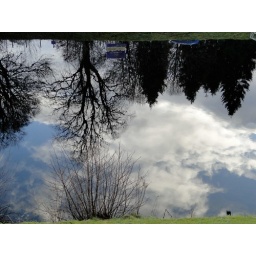
water and sky in Scotland - Caledonian Canal